Everett F. Drumright

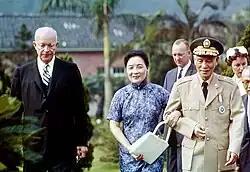
Ambassador Drumright, rear, along with President Dwight D. Eisenhower and President Chiang Kai-shek during the former's visit to Taiwan in 1960.

In 1958, Drumright was nominated by President Dwight D. Eisenhower to serve as U.S. Ambassador to the Republic of China on Taiwan. He was subsequently confirmed by the United States Senate. Drumright continued to serve in the role throughout the early years of John F. Kennedy's presidency.